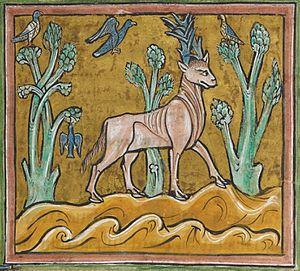
Parandrus - detail of a miniature from the Rochester Bestiary, BL Royal 12 F xiii